Mazerolles, Charente

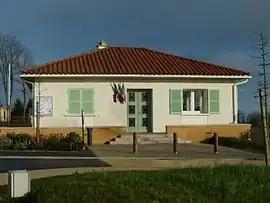
Town hall

Mazerolles is a commune in the Charente department in southwestern France.